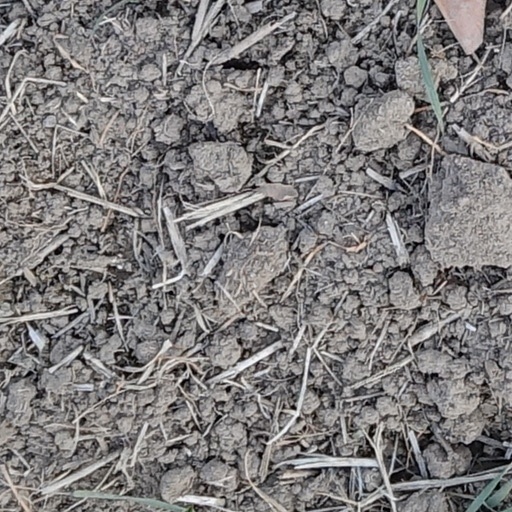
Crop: wheat